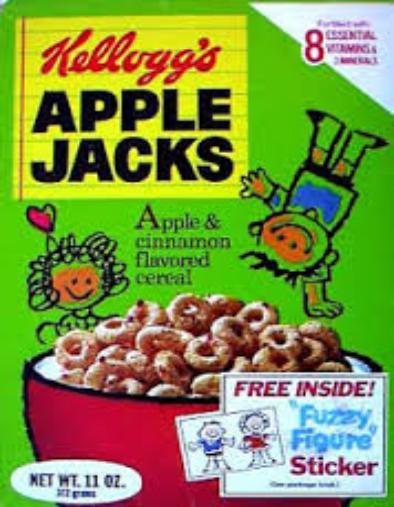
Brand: Apple Jacks
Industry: Food